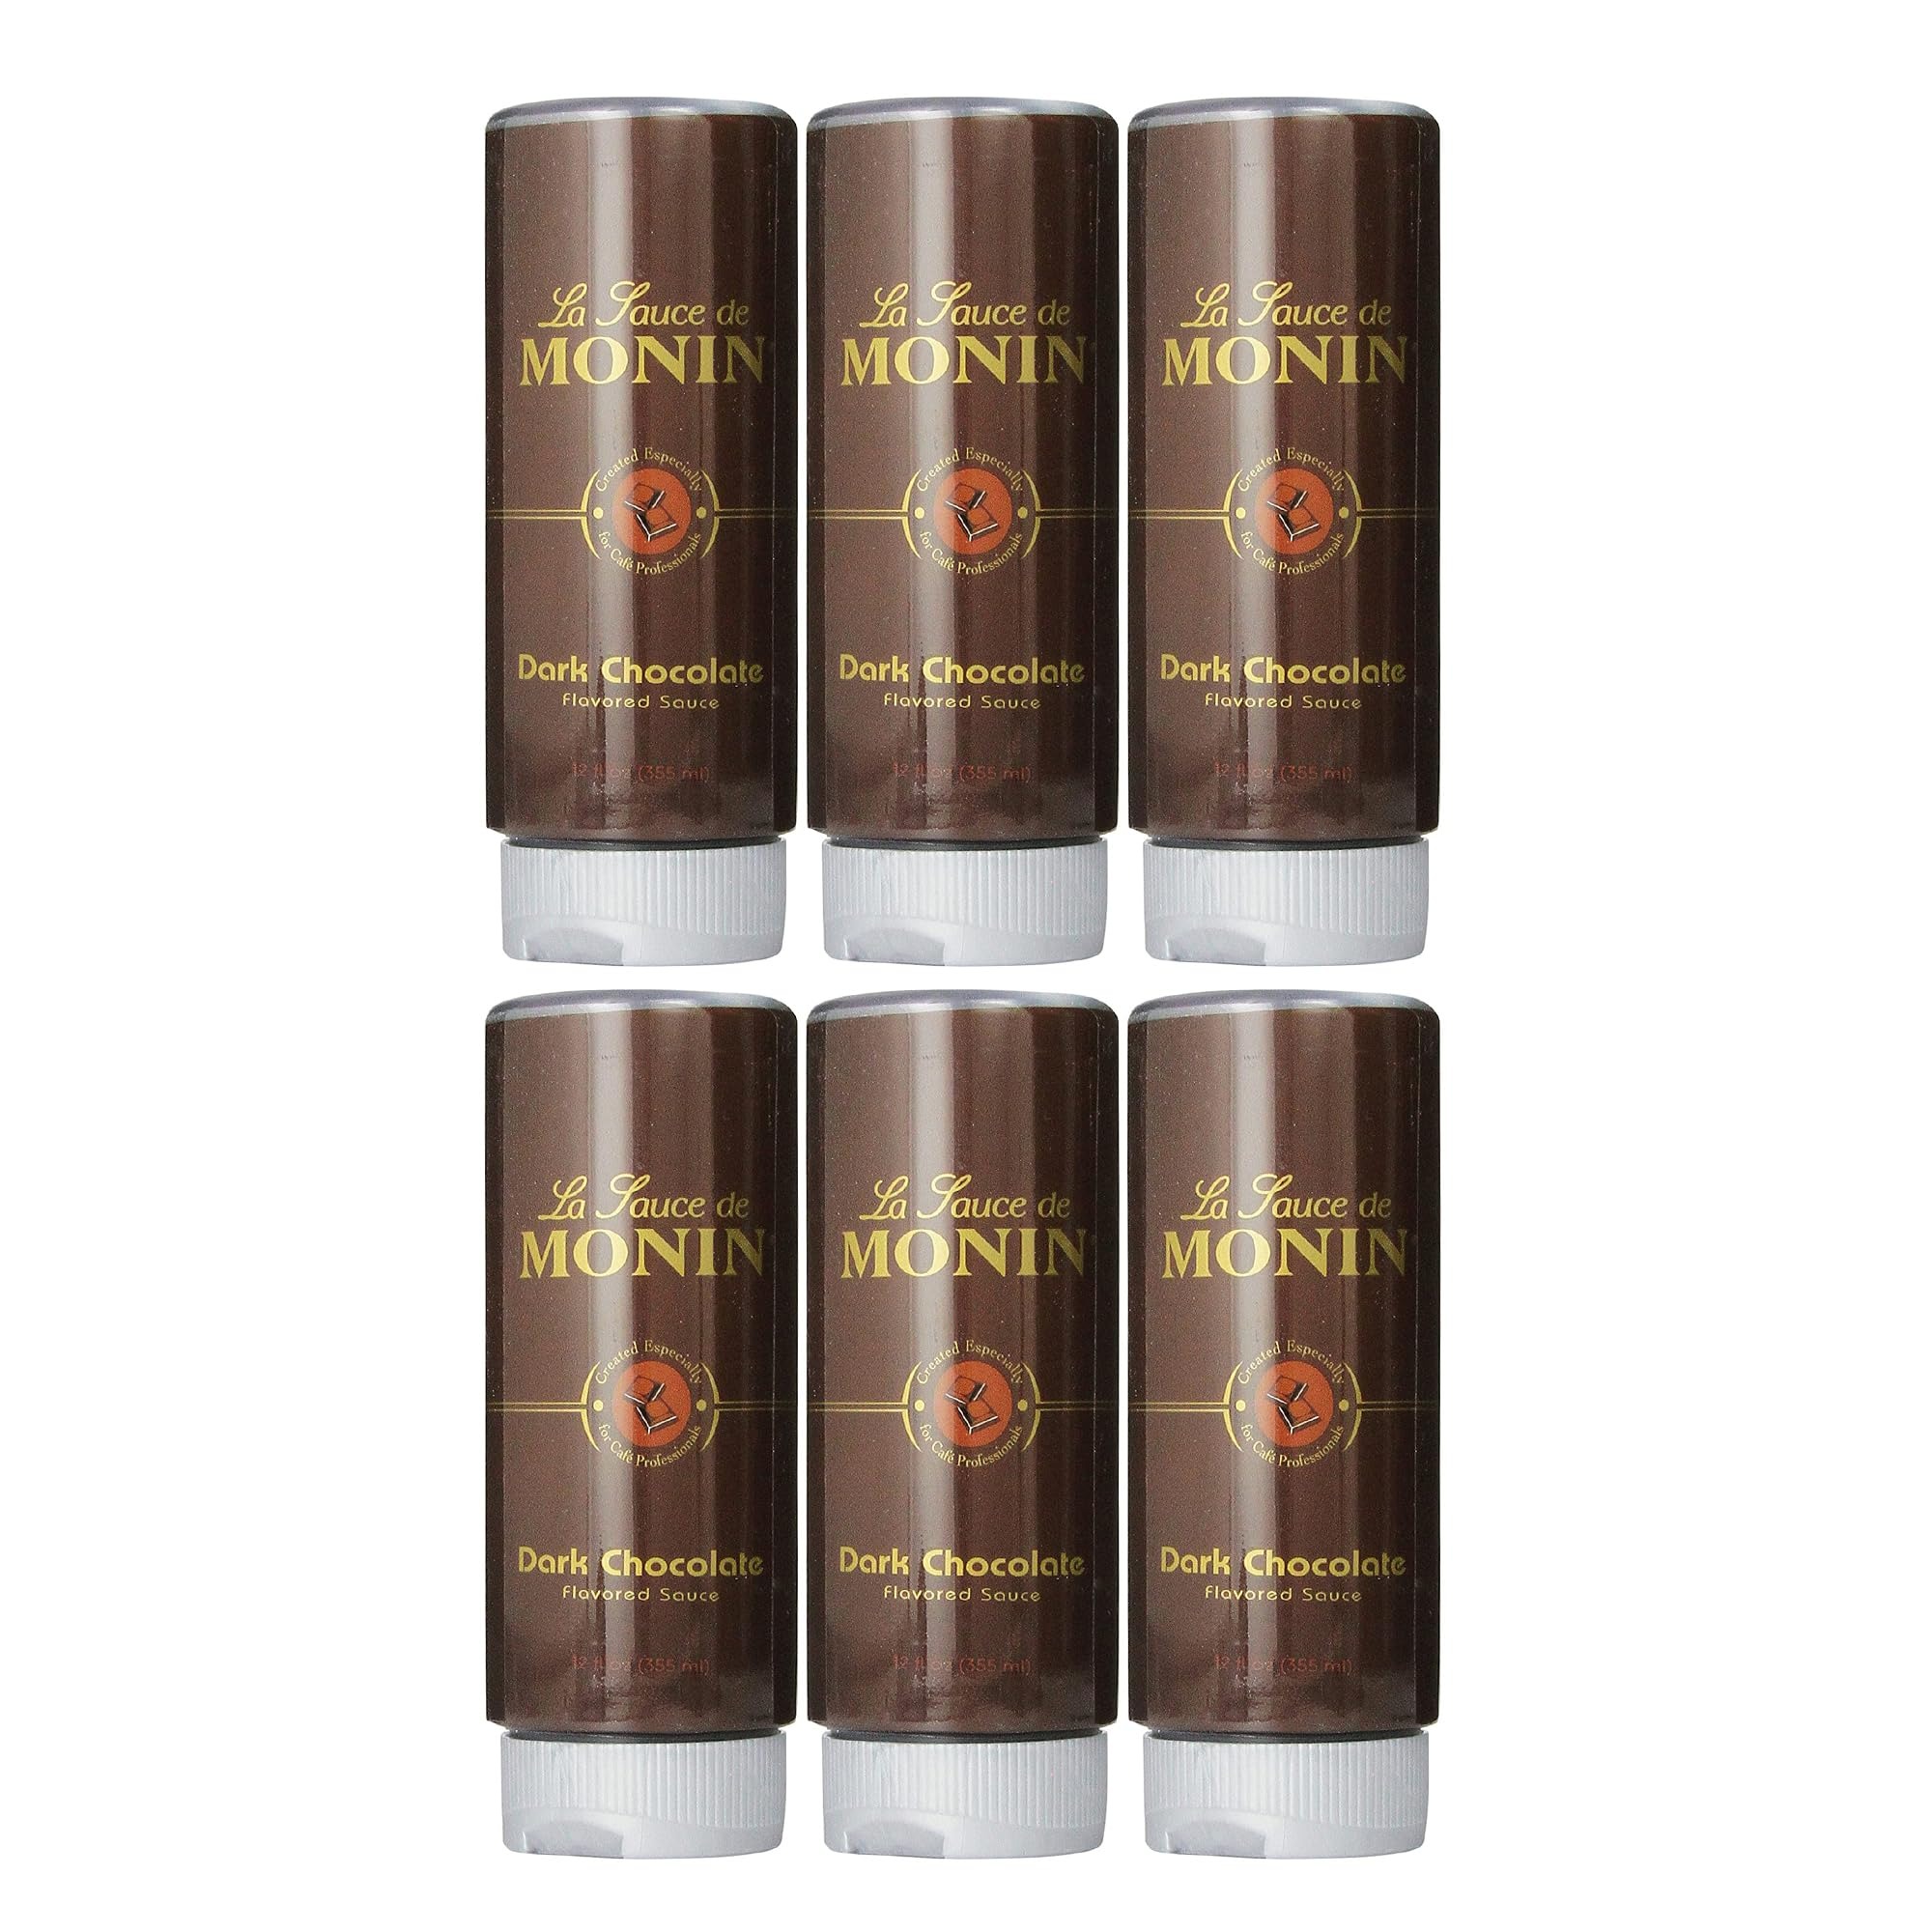
Item Name: Monin - Dark Chocolate Sauce, Velvety and Rich, Great for Desserts, Coffee, and Snacks, Gluten-Free (12 Ounce, 6-Pack)
Bullet Point 1: GREAT FOR DESSERTS, COFFEE, AND SNACKS: Dip, drizzle, chew, stir or squeeze – any way you enjoy chocolate, its unparalleled taste is the perfect way to add velvety richness to so many treats.
Bullet Point 2: TASTING NOTES: Rich dark chocolate aroma and flavor, creamy and indulgent but not overly sweet. With a pleasantly smooth flavor, our Sugar Free Dark Chocolate Sauce is an exceptional way to add chocolate to any drink, dessert, or snack.
Bullet Point 3: SPECIFICATIONS: Made with Natural Flavors. Sugar Free, Gluten Free, Kosher, and GMO Free.
Bullet Point 4: SYRUP TO SUPPORT BEE COLONIES: Colony Collapse Disorder is greatly reducing bee populations worldwide. Our syrup recycling initiative has been sending waste syrup to feed bees since 2008, and has fed over 374 billion bees!
Bullet Point 5: GREEN PACKAGING & LABELING: With BPA free bottles, 100% recyclable boxes comprised of 30% recycled content, printed with biodegradable water-based ink containing zero pollutants, and pulp inserts, we’re doing our part for the environment.
Value: 72.0
Unit: Fl Oz

Price: 66.95